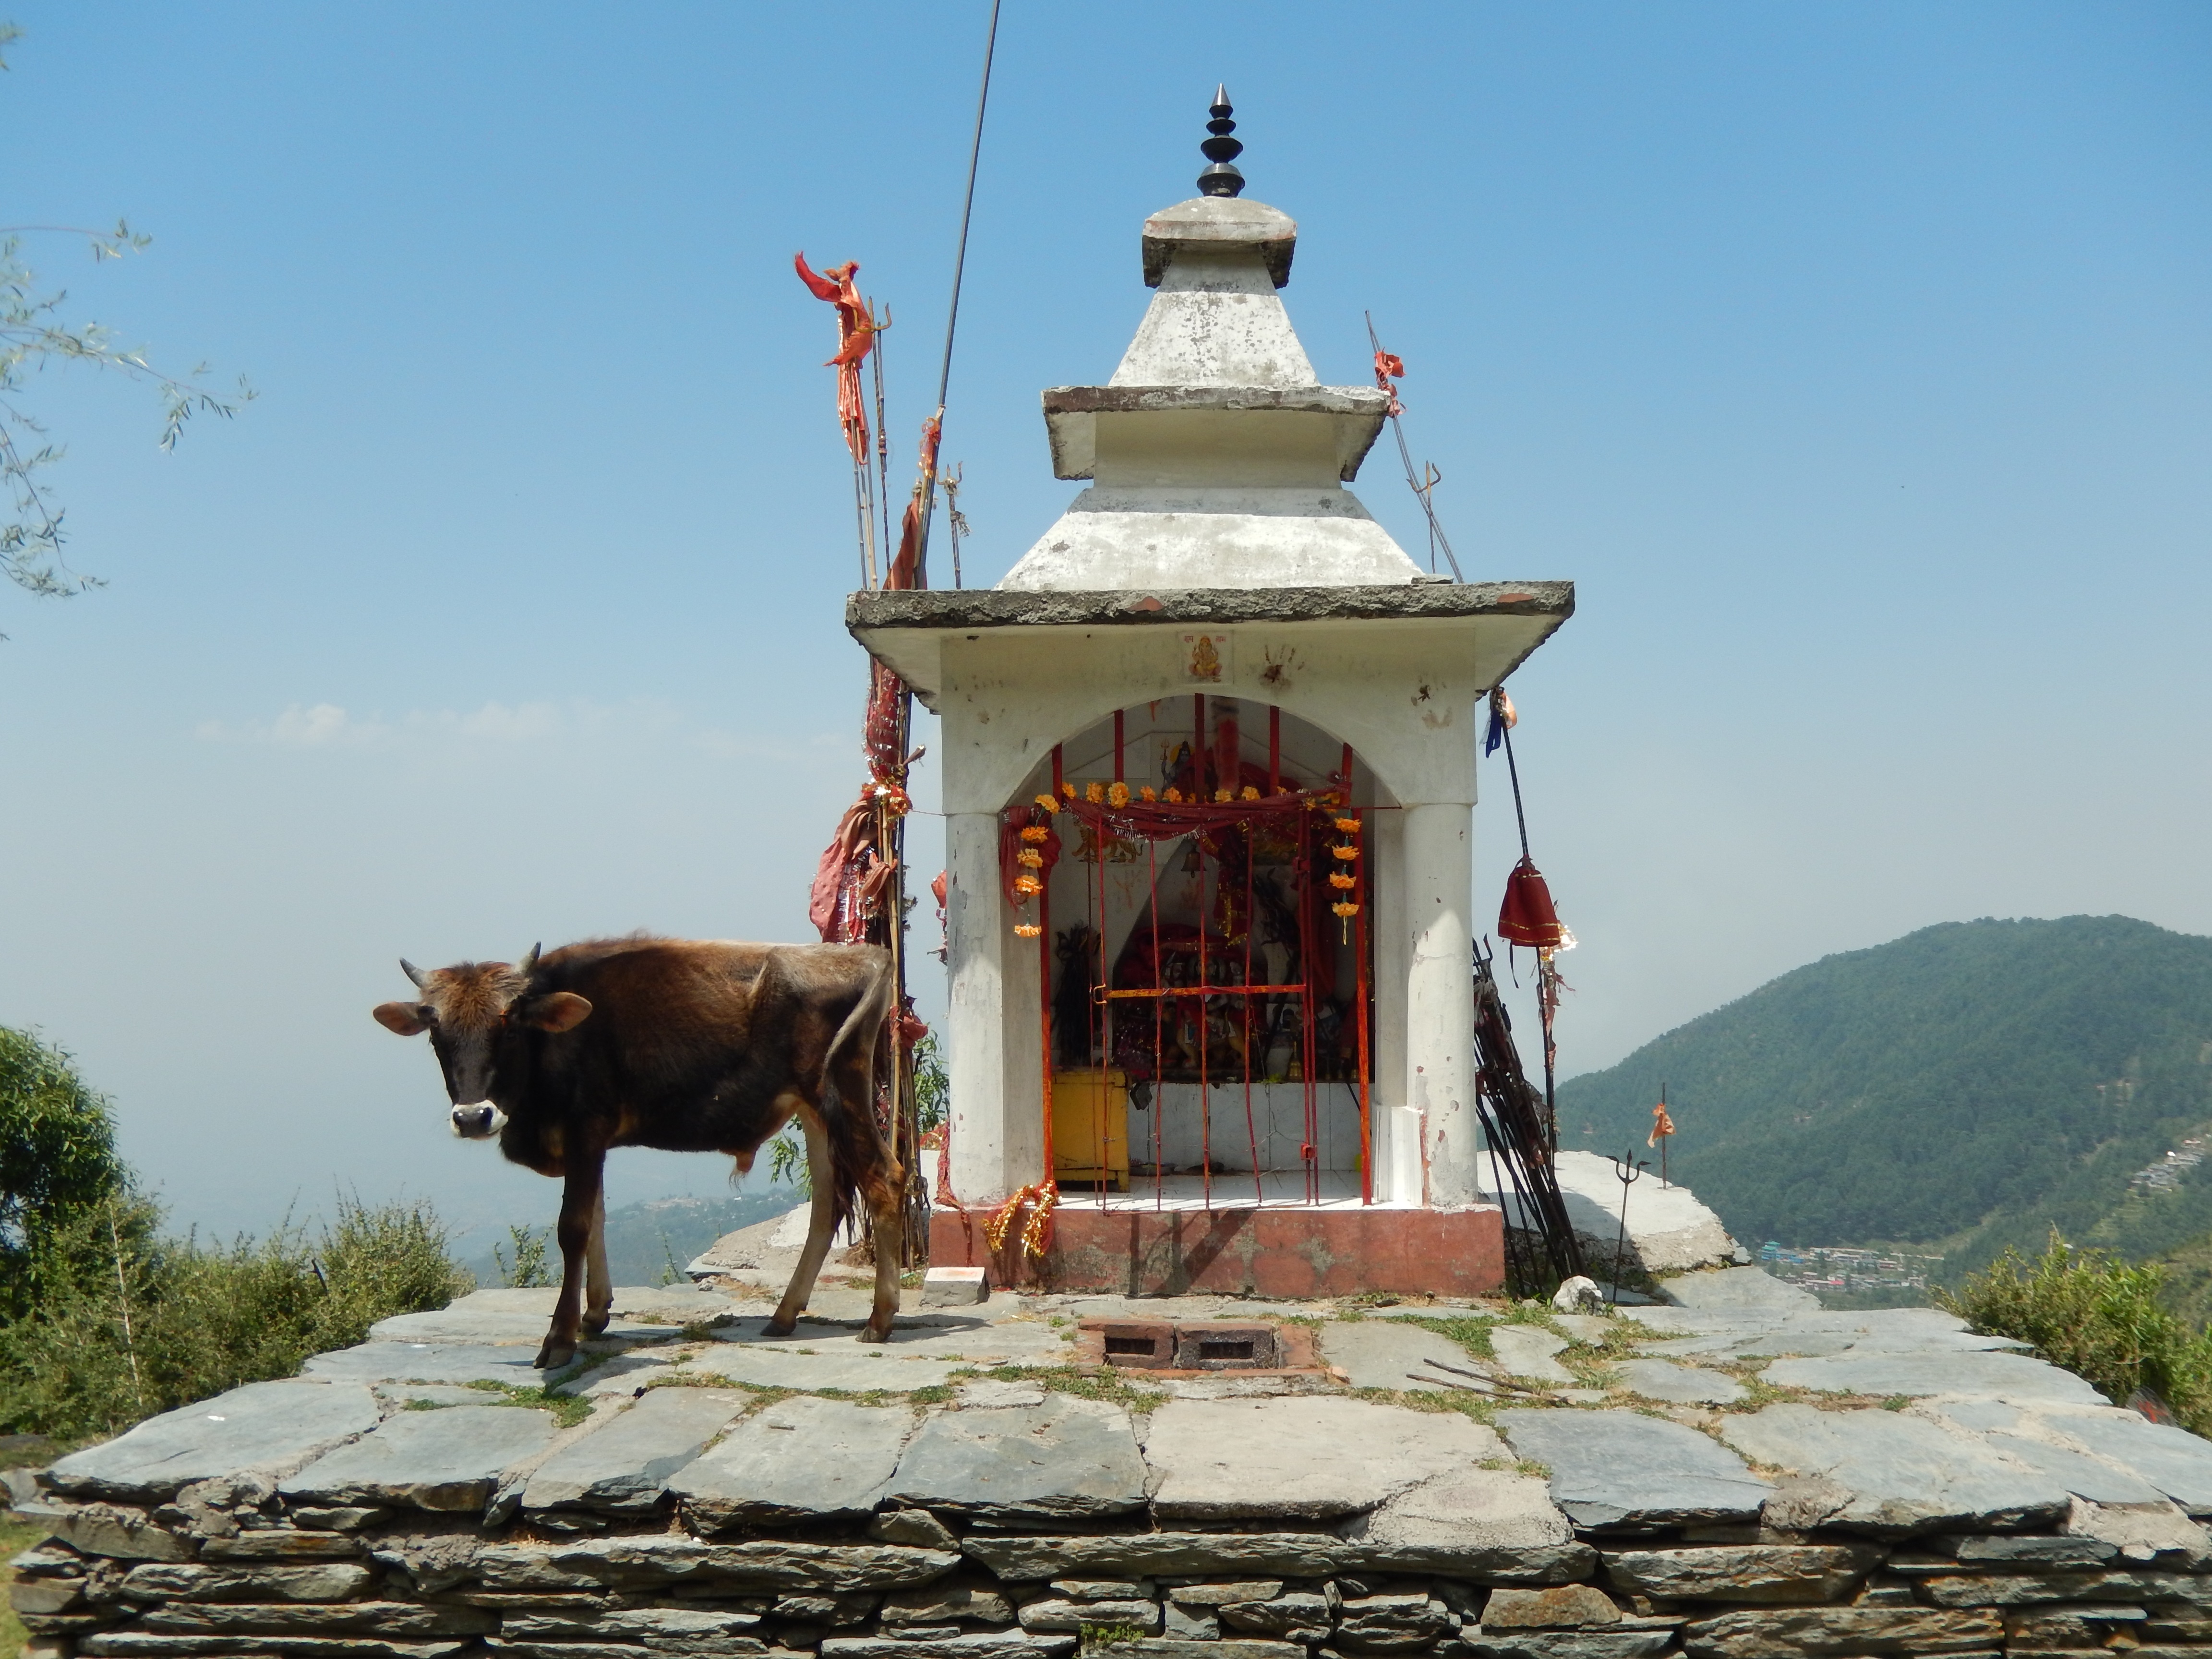
vacation, travel, tower, tourism, monastery, shrine